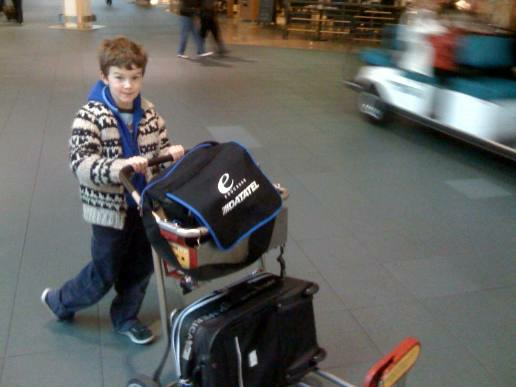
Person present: Yes